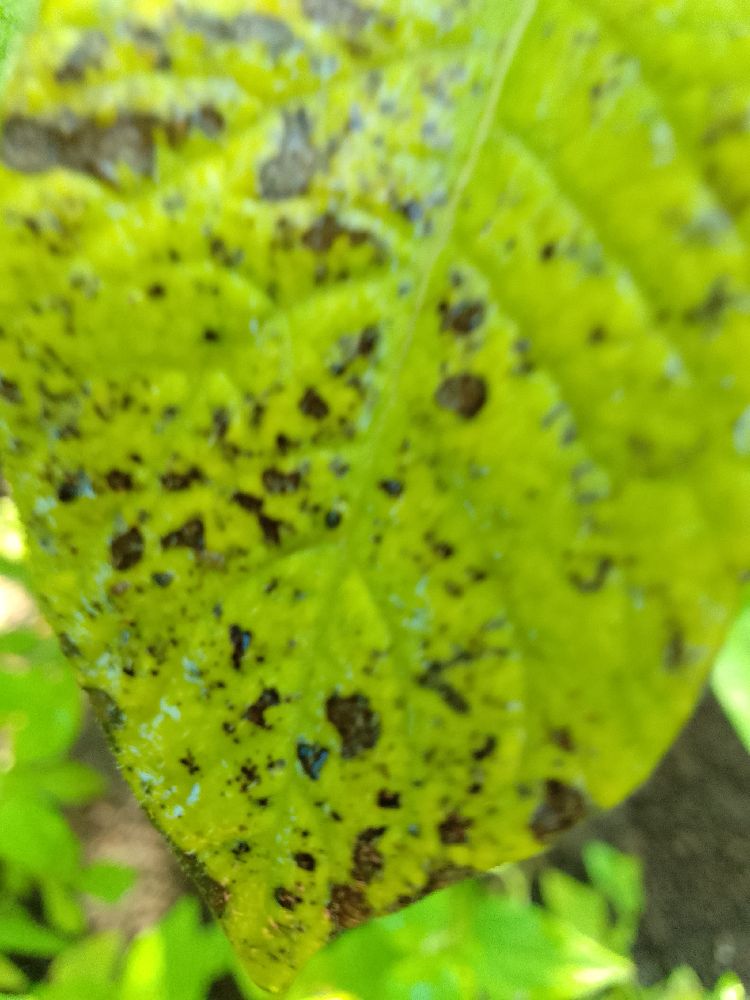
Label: Early blight